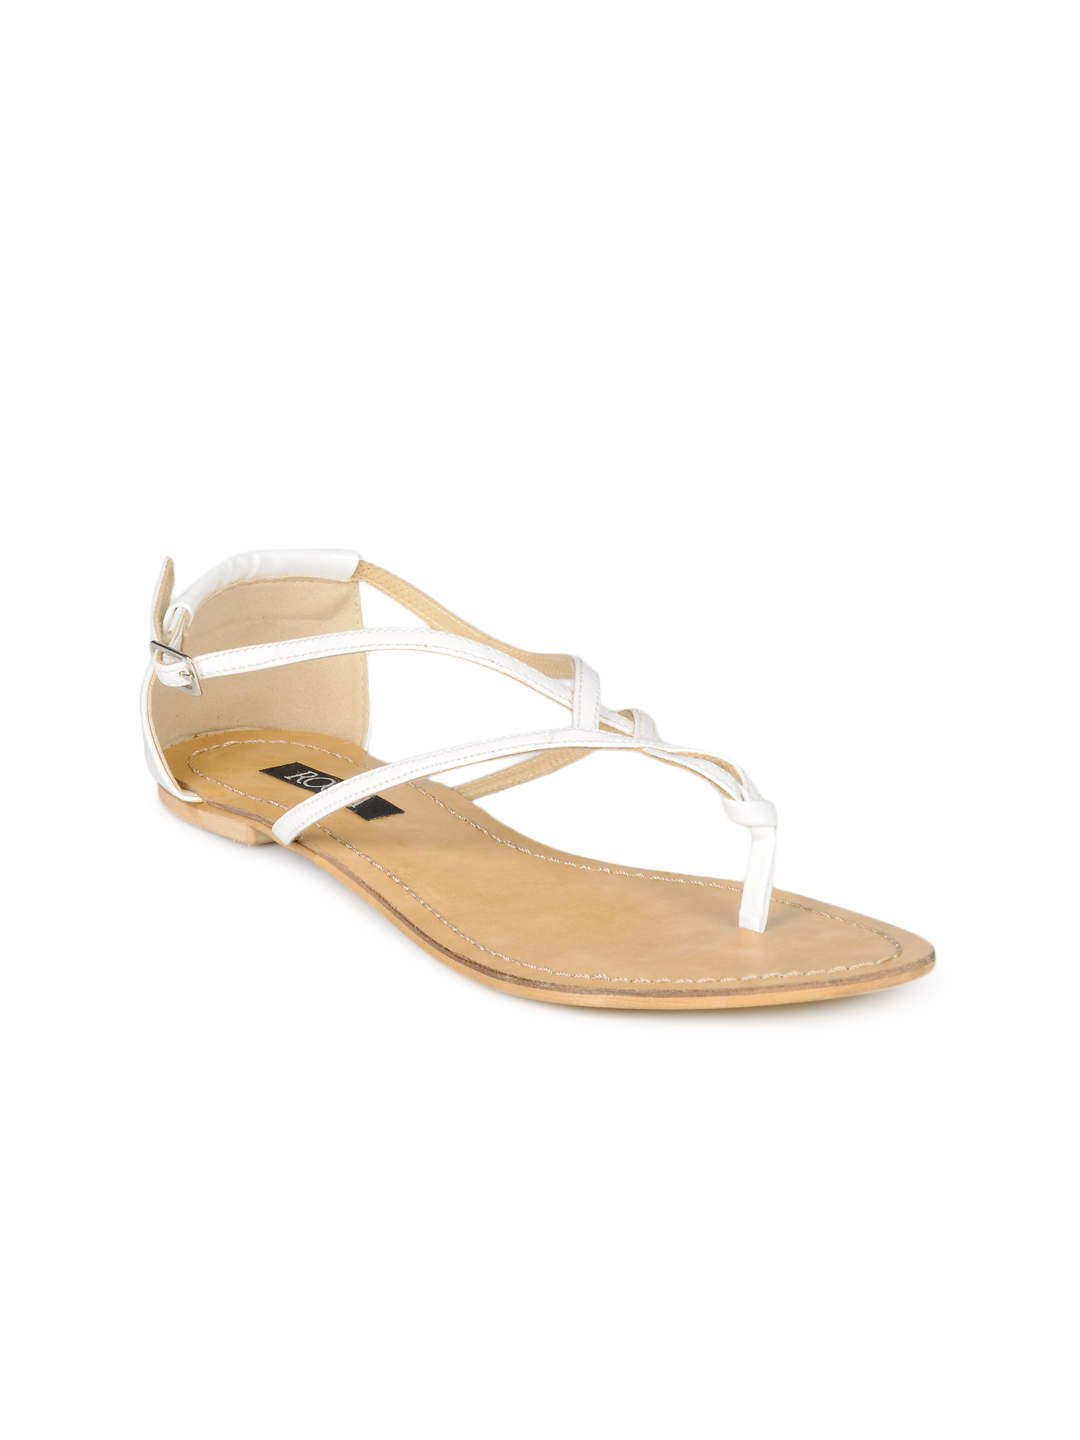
Rocia Women White Flats
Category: Footwear / Shoes / Heels
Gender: Women
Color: White
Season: Winter 2012
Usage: Casual